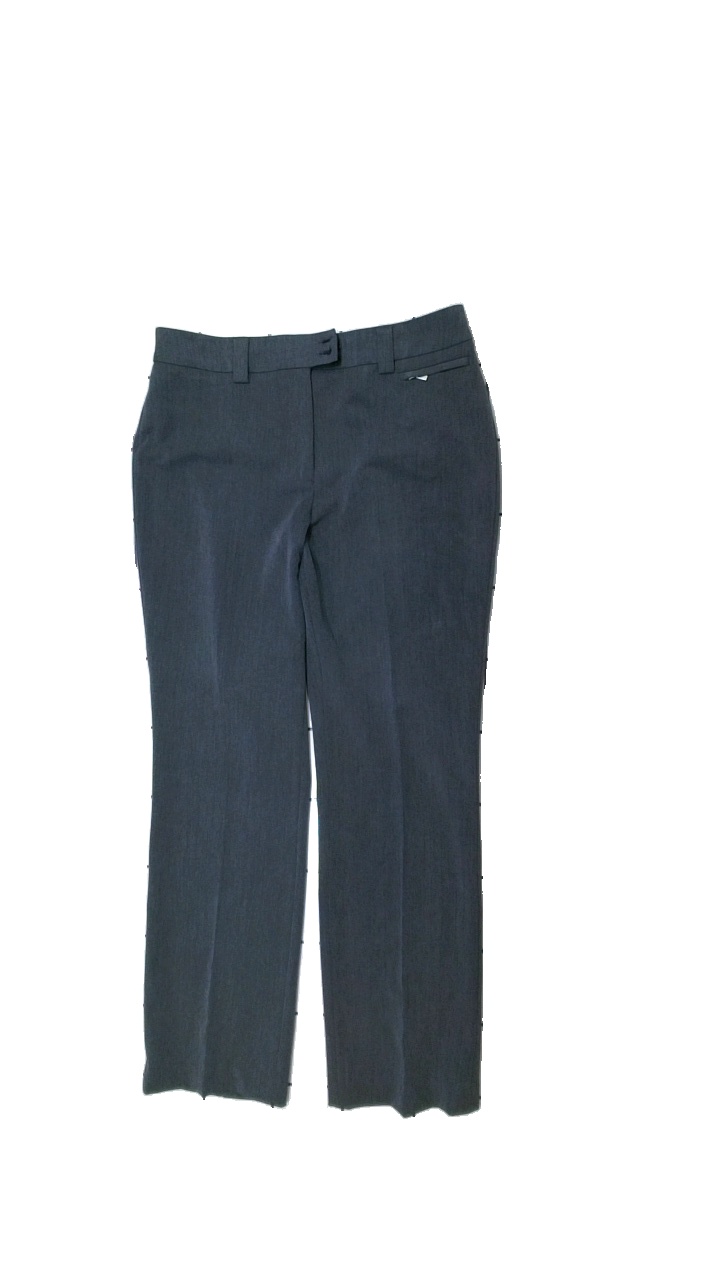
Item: Trousers (Ladies)
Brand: Isolde
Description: gråa byxor
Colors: Grey
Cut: Regular
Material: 73% polyester 27% bomull
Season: All
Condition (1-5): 4
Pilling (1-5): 5
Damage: lite smutsigt
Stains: Minor
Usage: Reuse
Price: <50